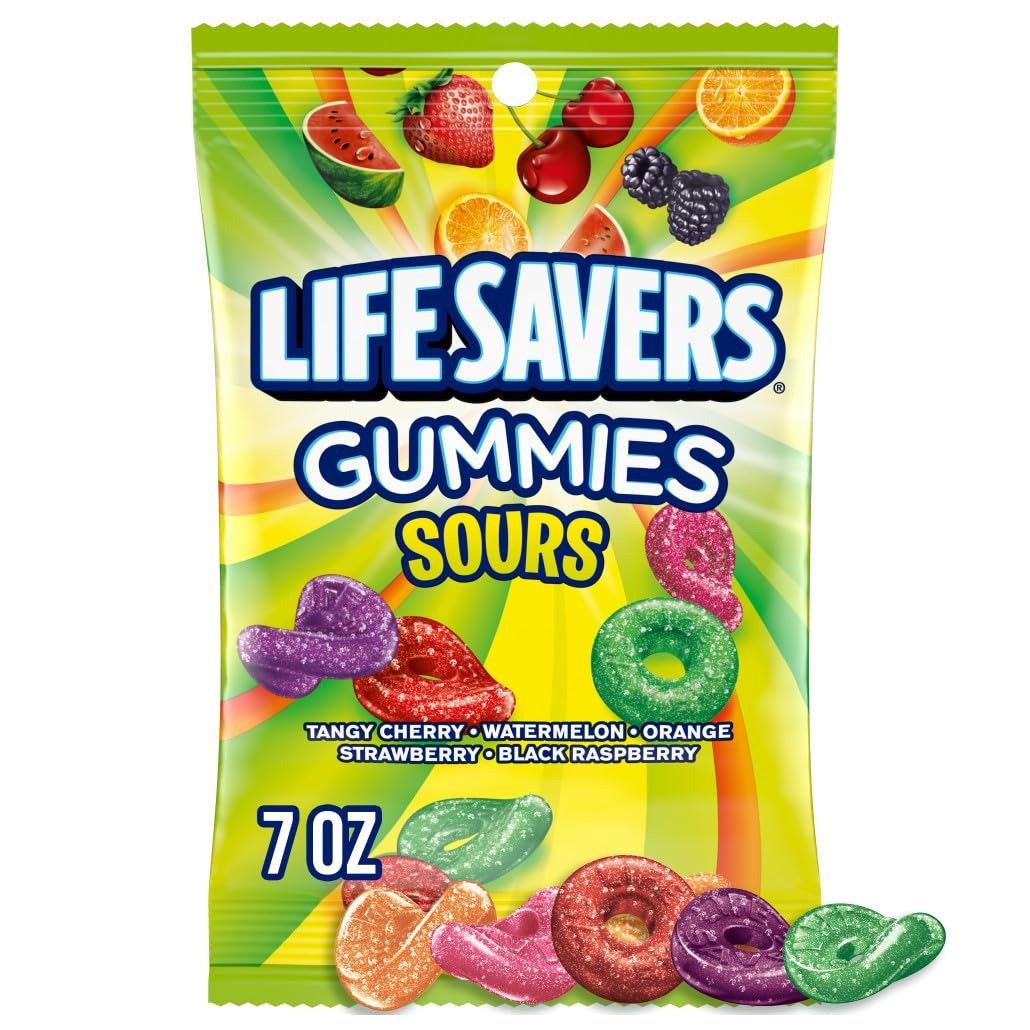
Item Name: LIFE SAVERS Sour Gummy Candy Pack - Gifts & More, Candy Variety Box, 12 Bags of Sour Gummies, Bulk
Bullet Point 1: Sours Gummies : Enjoy a delightful selection of LIFE SAVERS Sours Gummy Candy in our assorted candy variety pack
Bullet Point 2: CONVENIENT INDIVIDUAL PACKS: These delicious LIFE SAVERS Gummy Candy treats come in candy bulk individually wrapped packs for freshness and ease, ideal for sharing on-the-go
Bullet Point 3: PERFECT FOR PANTRY STOCKING: Keep your pantry well-stocked with a candy variety pack bulk box that satisfies cravings at home or work, featuring 12 assorted candy packs
Bullet Point 4: IDEAL FOR GIFTING: Surprise students or nostalgic candy lovers with this candy box variety pack in a college care package, perfect for bringing joy and sweet memories
Bullet Point 5: VERSATILE CANDY OPTION: Whether for school treats, casual snacking, or parties, LIFE SAVERS Gummy Candy serves as tasty candy bags for party favors or personal enjoyment
Value: 84.0
Unit: ounce

Price: 3.49